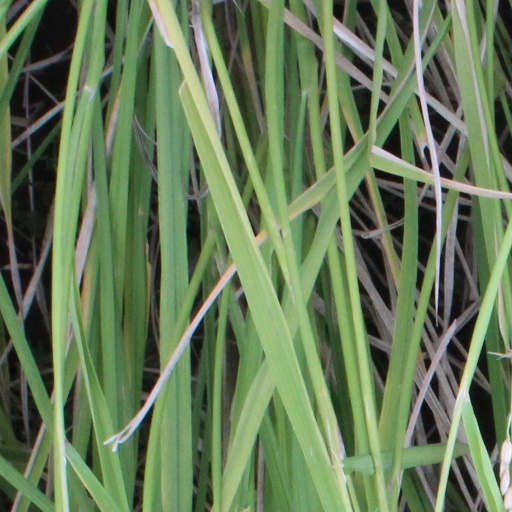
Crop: rice